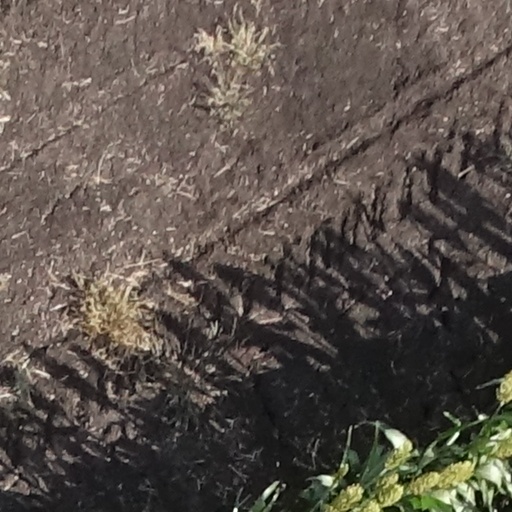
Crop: sorghum